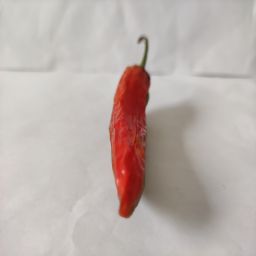
Crop: New Mexico Green Chile
Quality: Dried